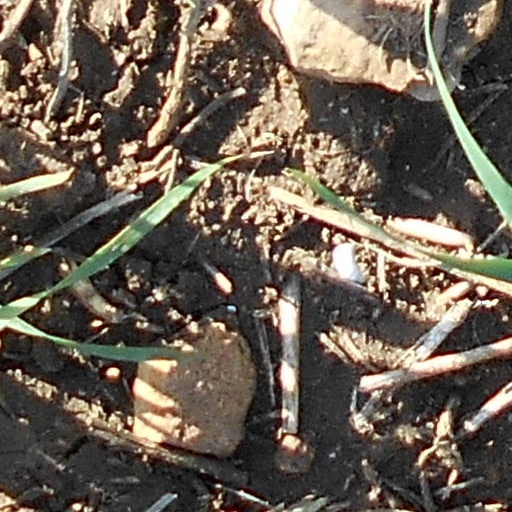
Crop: wheat